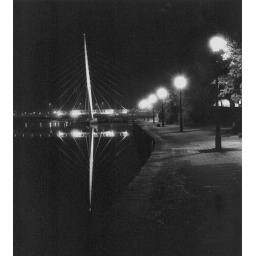
Y bont newydd dros yr afon TaweThe sail bridge over the Tawe by night